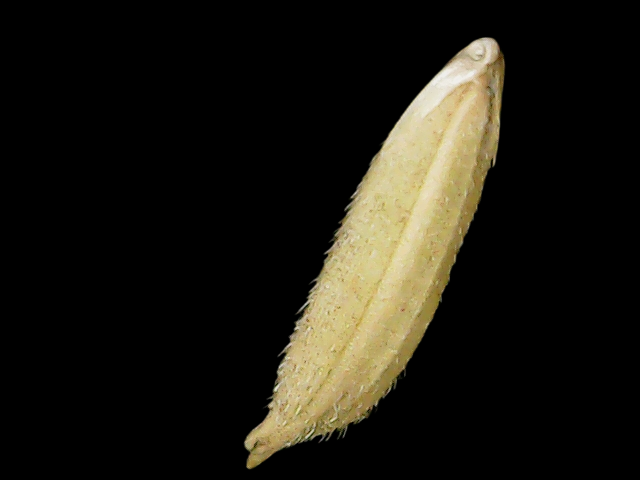
Rice variety: Binadhan11